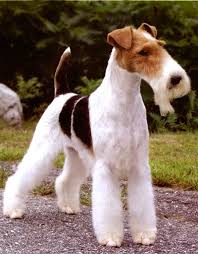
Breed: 226-n000057-wire_haired_fox_terrier